Two in Clover

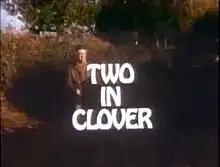
"Two in Clover" titles as used in the second (colour) series.

Two in Clover is a British sitcom that ran for two series from 1969 to 1970. It starred Sid James and Victor Spinetti and was written by "Bless This House" writing duo Vince Powell and Harry Driver. It was produced and directed by Alan Tarrant. The first series was made in black and white and the second series was made in colour.